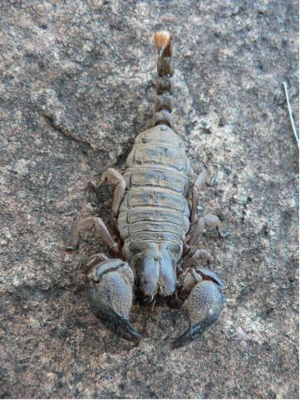
Opistophthalmus pugnax est une espèce de scorpions de la famille des Scorpionidae.